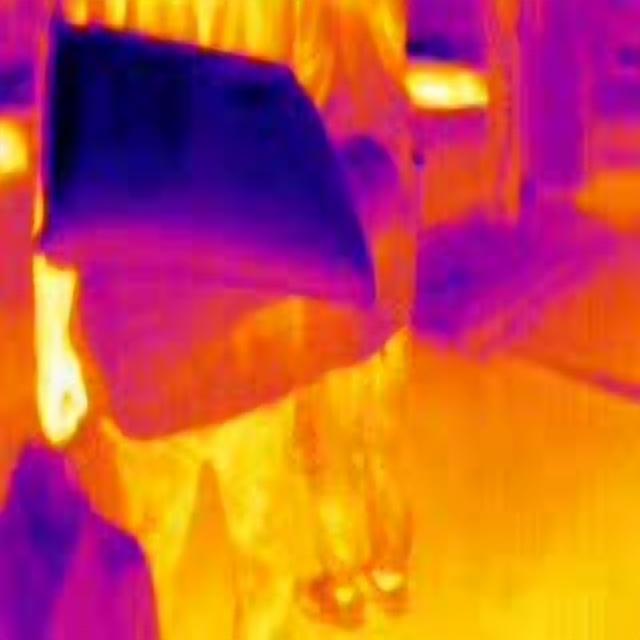
Detected objects:
label: person
label: person